Finnish Tatars

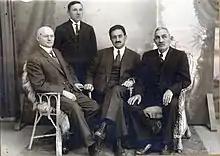
Mohammad Amin Rasulzadeh among Tatar political refugees Abdullah Battal, Mustafa Salah and Lutfi Ishaki in Hyvinkää, Finland.

In total, 156 members of the Finnish Tatar community took part in the Winter War and the Continuation War on the side of Finland. Ten of them died while serving. In addition, 26 were wounded, 7 of them permanently. 21 Tatar women operated at the Lotta Svärd organization.